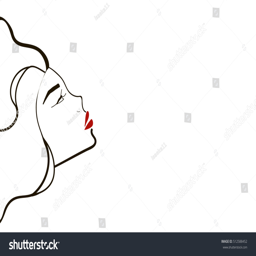
stylish logo for a beauty salon .